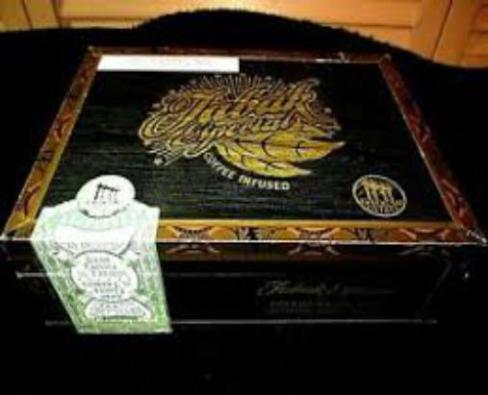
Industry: Necessities